Bedford Y series

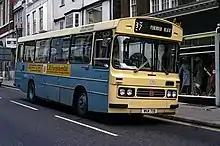
Maidstone BC Bedford YLQ Duple Dominant WKM 70S, 1980

The Y series was produced in four different lengths; 8m, 10m, 11m and 12m. The majority were bodied as coaches, though the 8m, 10m and 11m versions were also built as single-decker buses and midibuses. Seating capacities varied, but were typically 45 for a 10m bus or coach and 53 for an 11m. The 12m version was built almost exclusively as a coach, with one exception where a Plaxton Paramount coach body shell was fitted out with bus seats in a high-capacity layout.